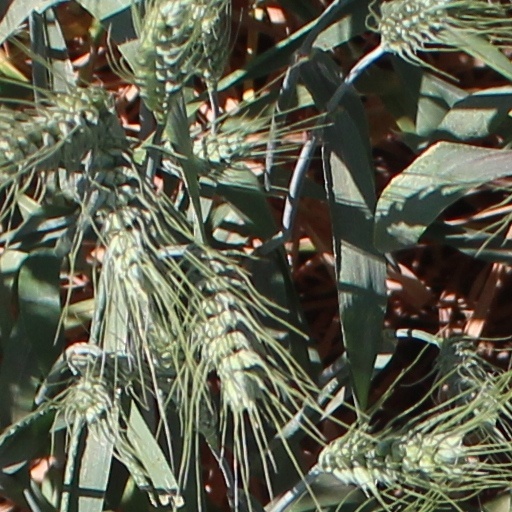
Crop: wheat